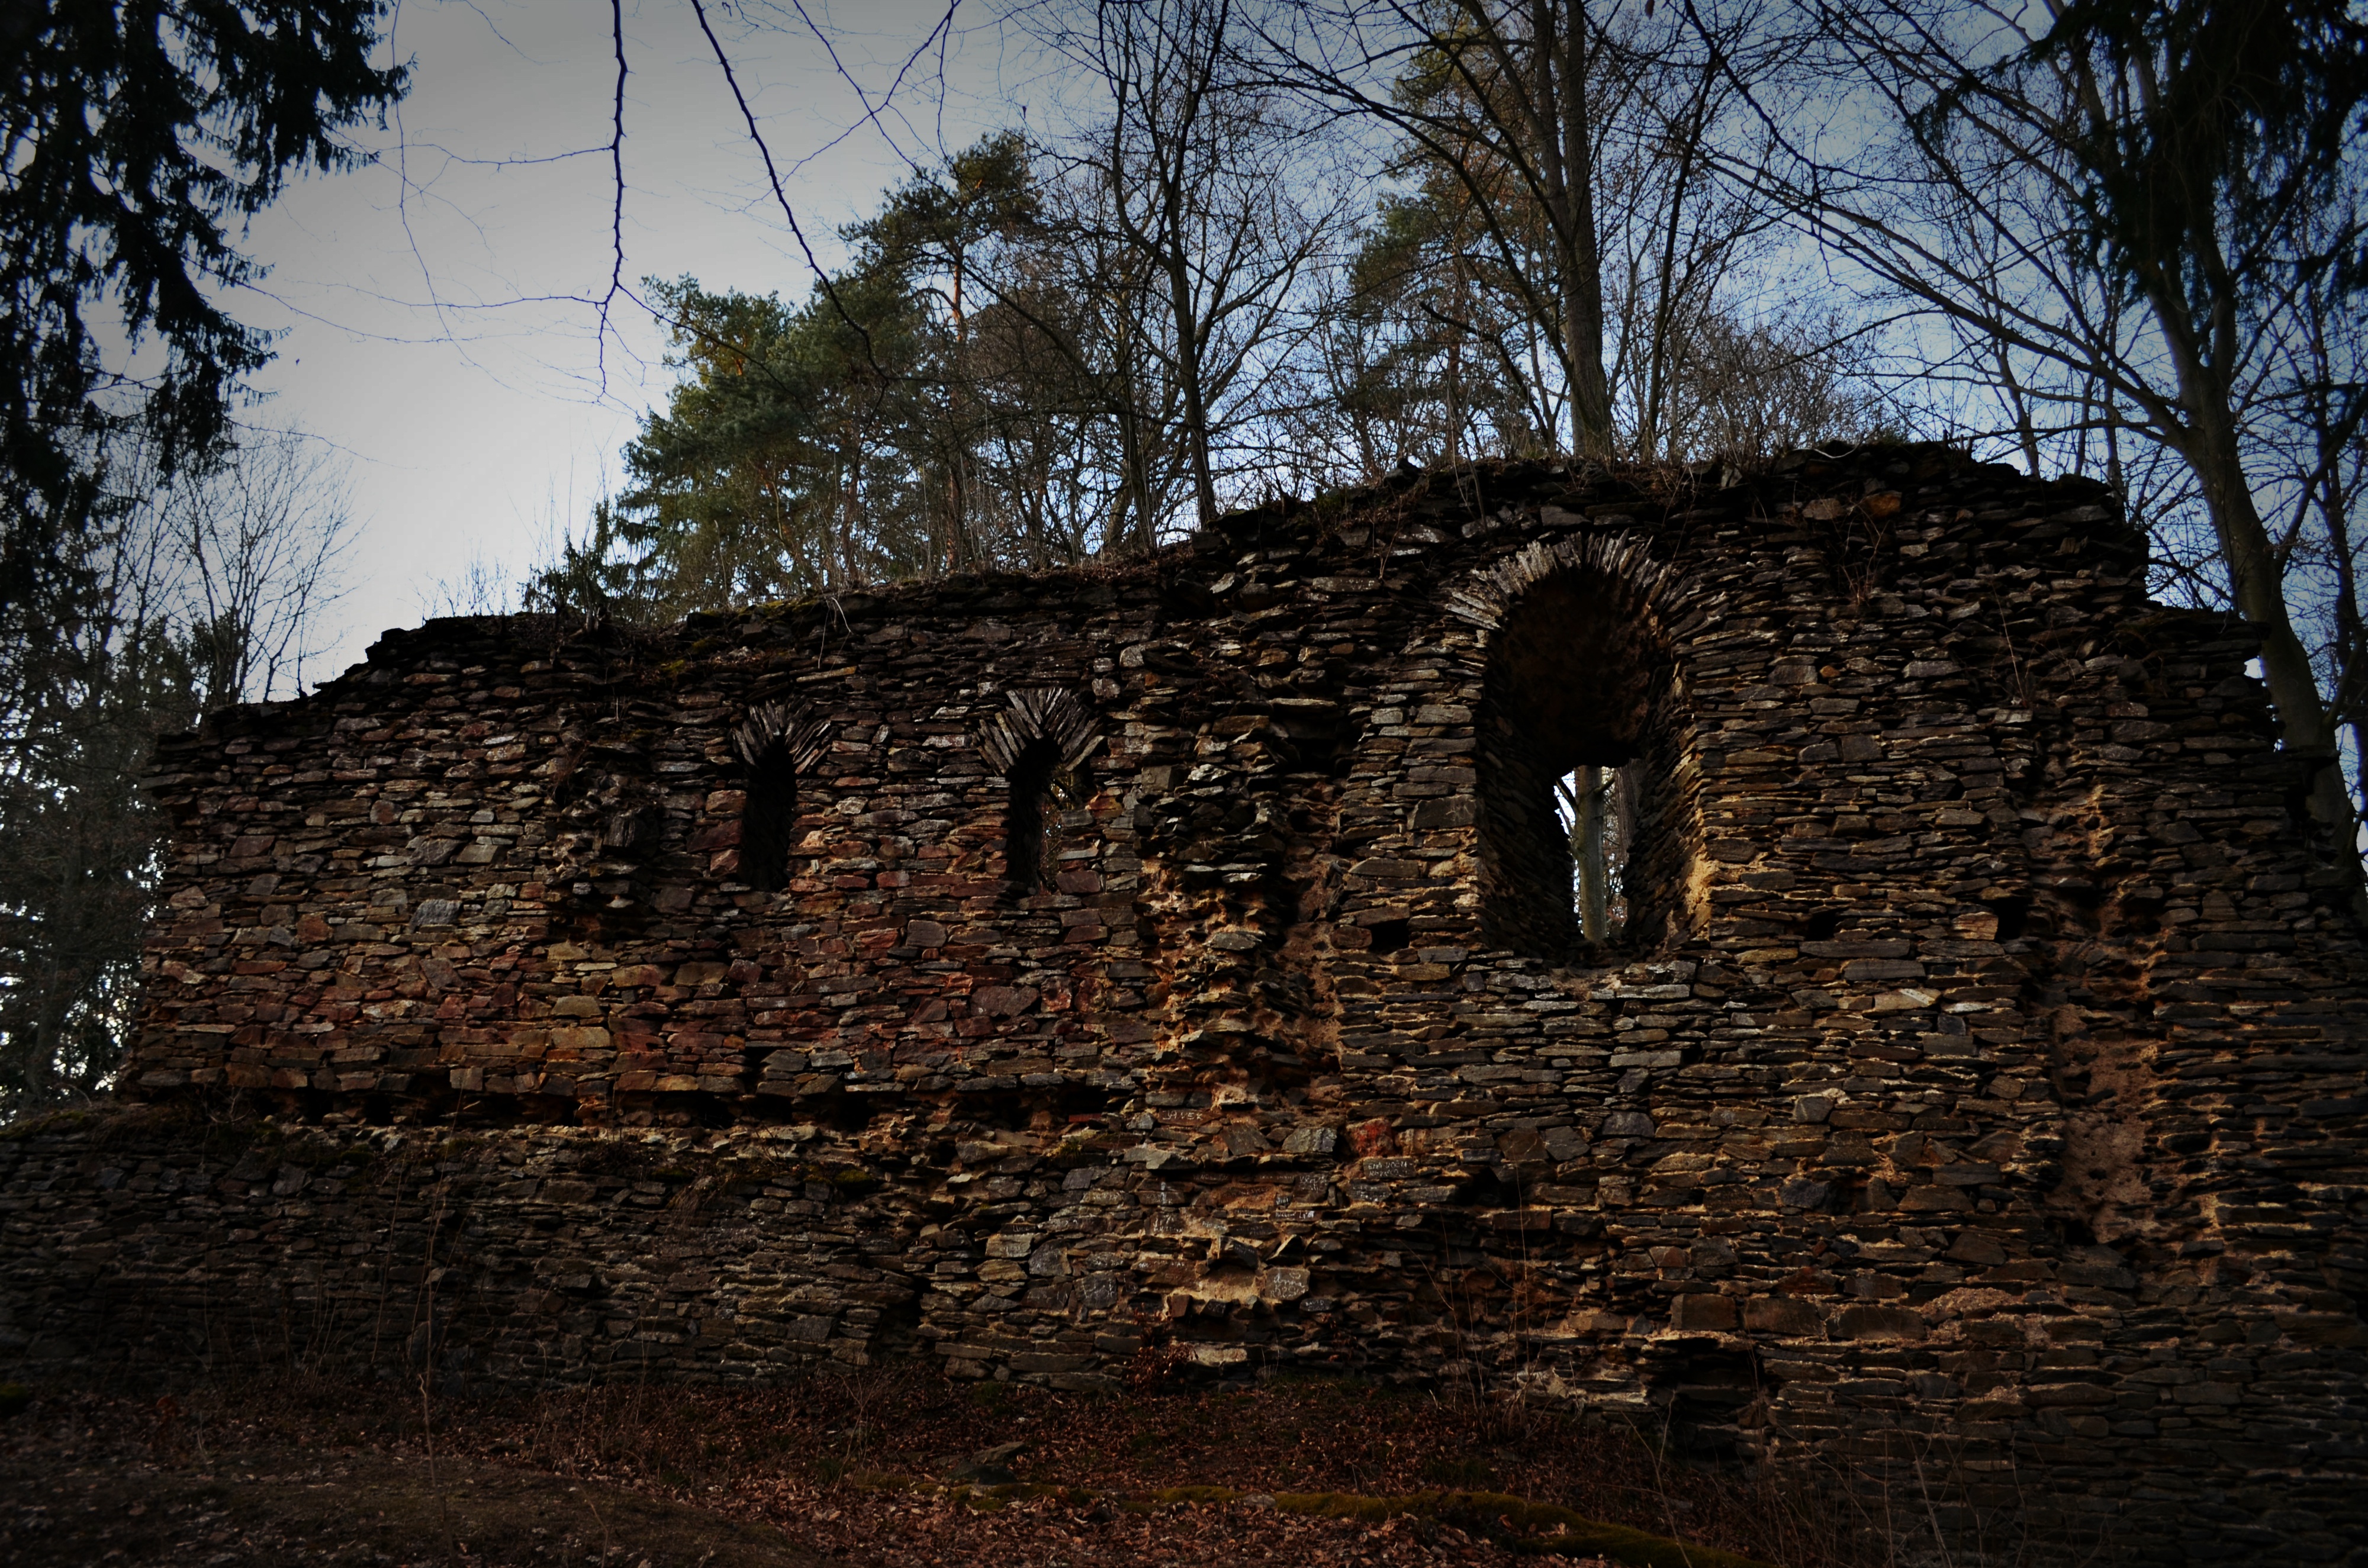
landscape, tree, nature, rock, house, building, wall, darkness, chapel, ruins, rural area, ancient history